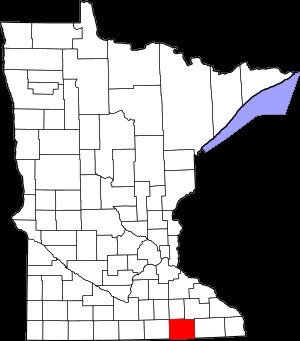
Mower County
Mower Countys placering i Minnesota
Mower County er et county i den amerikanske delstat Minnesota. Amtet ligger i den sydøstlige del af staten og grænser op til Dodge County i nord, Olmsted County i nordøst, Fillmore County i øst og mod Freeborn County i vest. Det har også grænser op til delstaten Iowa i syd.